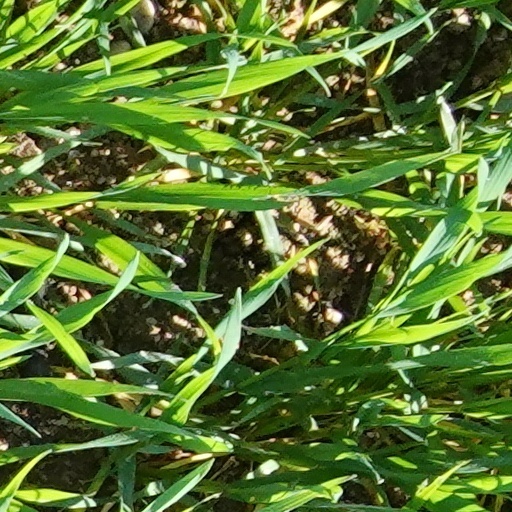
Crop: wheat